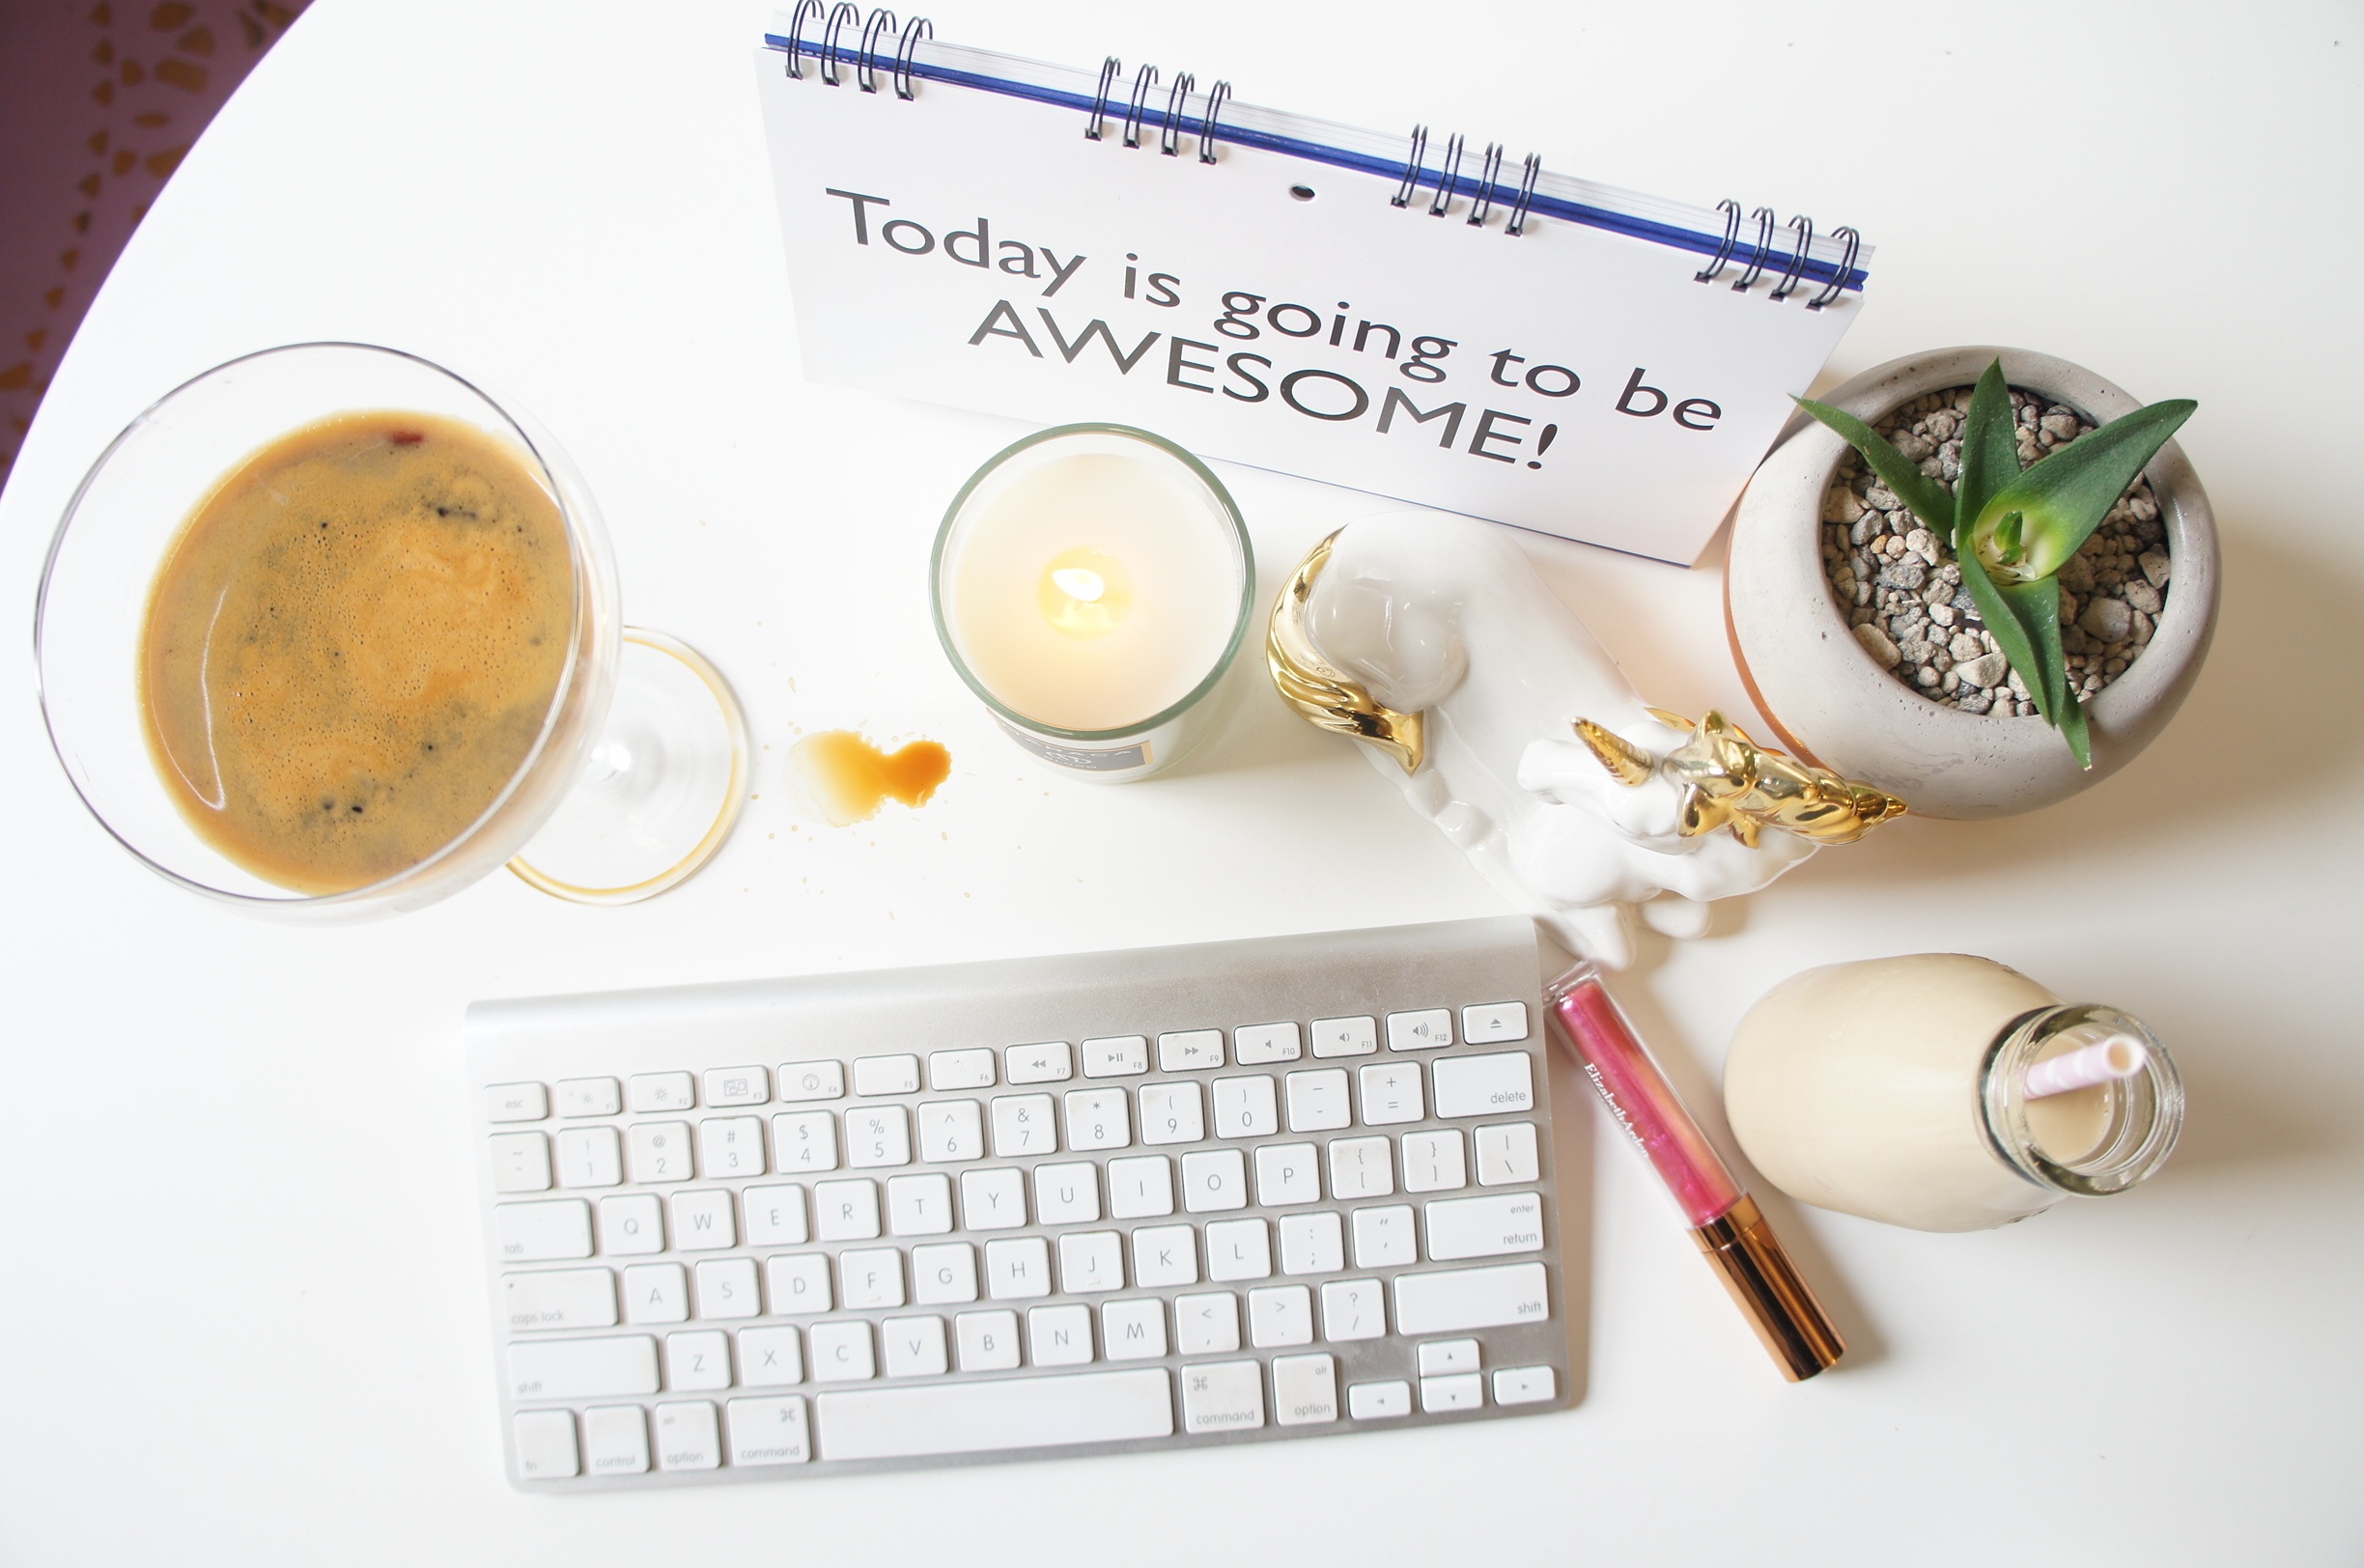
hand, plant, cup, candle, lighting, apple keyboard, espresso martini, lip gloss